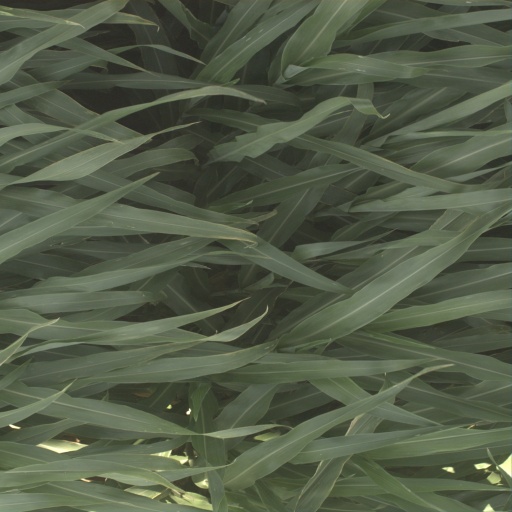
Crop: sorghum